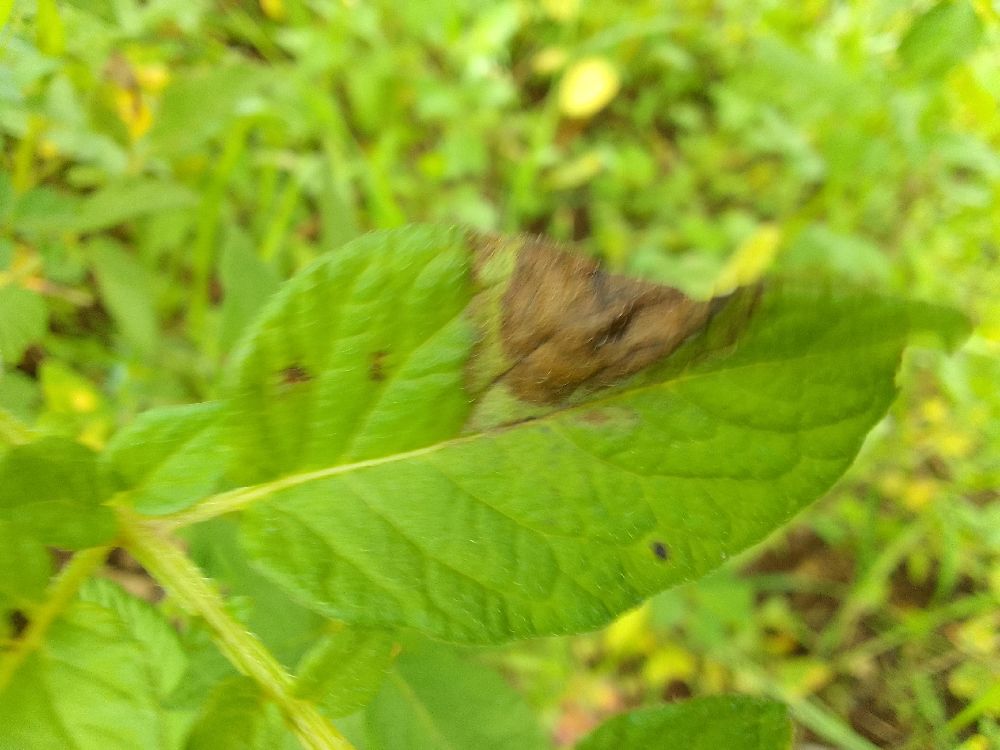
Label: Late blight